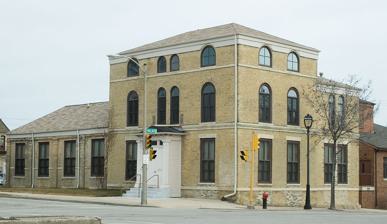
Building: Baasen House-German YMCA
Country: United States of America
Year built: 1874
United States historic place Baasen House-German YMCA U.S. National Register of Historic Places Baasen House-German YMCA Location 1702 N. 4th St. Milwaukee, Wisconsin Coordinates 43°03′10″N 87°54′56″W / 43.05278°N 87.91551°W / 43.05278; -87.91551 Built 1874 Architect C. A. Gombert Architectural style Italian Villa NRHP reference No. 84003718 Added to NRHP August 2, 1984 The Baasen House-German YMCA in Milwaukee, Wisconsin dates from 1874. It was added to the National Register of Historic Places in 1984. It is a three-story brick building with a one-story brick-veneered 44 by 48 feet (13 m × 15 m) gable-roofed extension.  The original house was built in 1874 for John F. Baasen, a leading citizen and a director of the Milwaukee-Horicon Railroad and of the Berlin and Lake Superior Railroad .  It was designed in Italian Villa style by architect Charles A. Gombert and was one of few brick houses in the Brewers' Hill neighborhood. The house was home of the German Branch of the YMCA during 1888 to 1893;  the extension, housing a gymnasium, was added in 1889. References